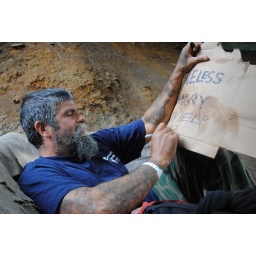
F.T.R.A. freight train riders of america member preparing a sign on an old couch under the bridge